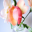
Label: rose